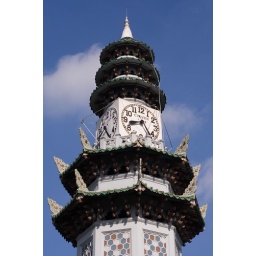
A Chinese clock tower in Lumphini Park, Bangkok. Taken using the EF 50mm f/1.8.